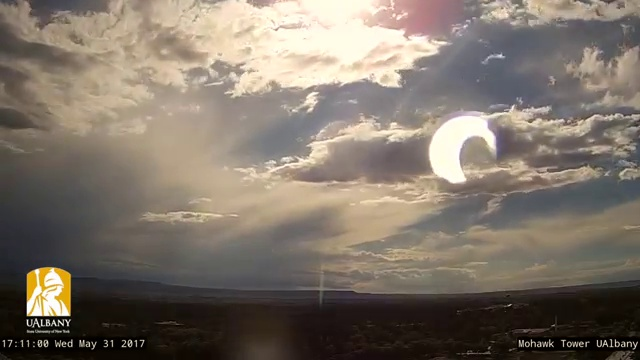
Fire: no
Smoke: no